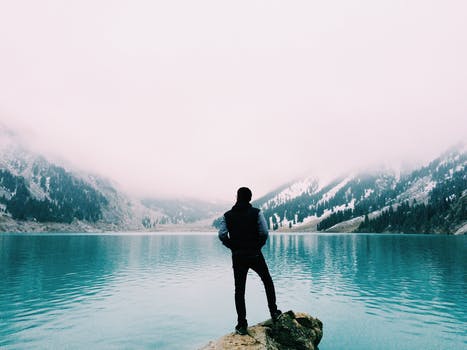
Label: No Watermark